USS Mystic (1853)

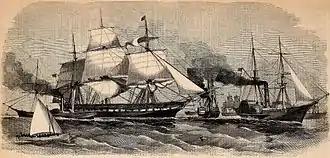
The Paraguay Squadron ("Harper's Weekly", New York, October 16, 1858).

The ship was built as "Mount Savage", a 452-ton (burden) screw steamship, in 1853 at Philadelphia, Pennsylvania. She was renamed "Memphis" in 1857. Chartered by the Navy in September 1858, she served as USS "Memphis" during the Paraguay expedition of late 1858 and early 1859. The steamer was purchased by the Navy in May 1859 and renamed USS "Mystic" a few weeks later. In June and July 1860, while operating off Africa, "Mystic" captured two slave ships.